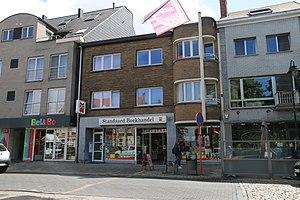
Standaard Boekhandel est une chaîne de magasins belge flamand, appartenant depuis 2002 à la SA Zuidnederlandse Uitgeverij. Spécialisée principalement dans la vente au détail de livres, l'enseigne diversifie quelque peu ses activités par la suite, proposant des CD, des DVD, des journaux, des magazines, des albums de bandes dessinées, de la cartographie, des guides de voyage, des cartes de voeux, des jeux de société et des articles de bureau. Certains magasins proposent également des articles de la Loterie nationale.